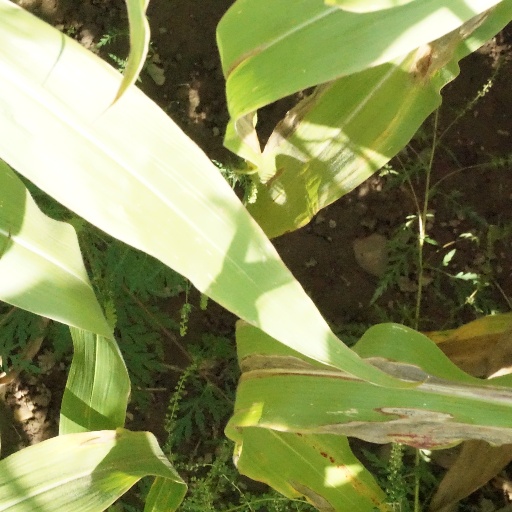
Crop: maize; corn